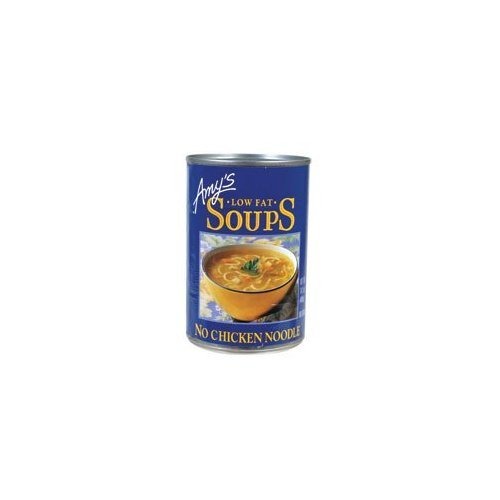
Item Name: Amy's Low Fat No Chicken Noodle Soup, 14.1-Ounce Cans (Pack of 12) ( Value Bulk Multi-pack)
Value: 169.2
Unit: Ounce

Price: 29.13